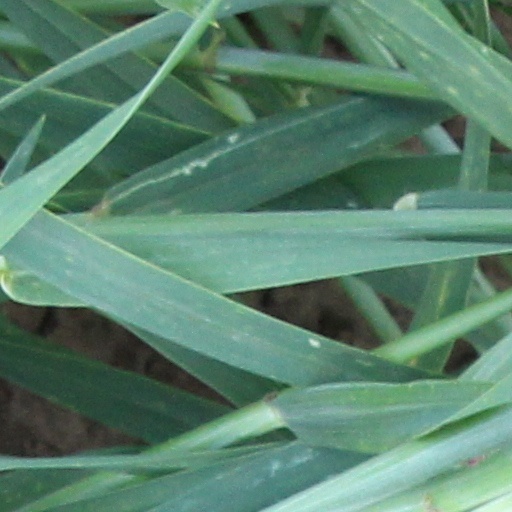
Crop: wheat